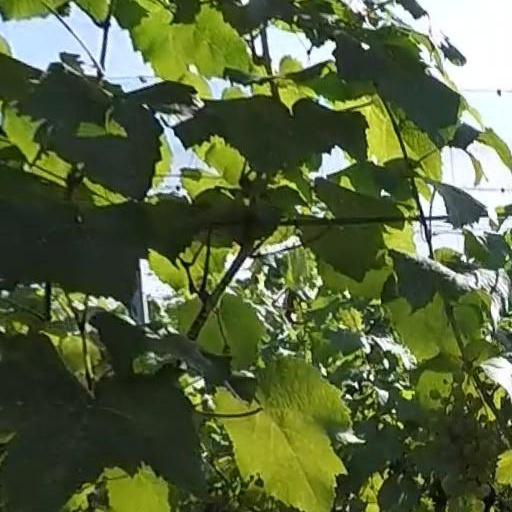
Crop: grape